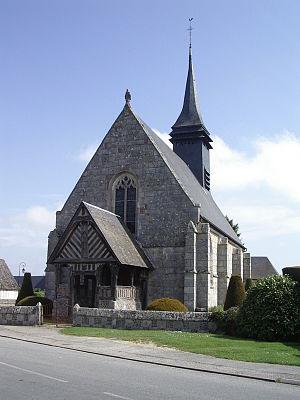
Porche et pignon de l'église de Jonquerets-de-Livet, Eure, Normandie, France.
Jonquerets-de-Livet est une ancienne commune française, située dans le département de l'Eure en région Normandie, devenue le 1ᵉʳ janvier 2016 une commune déléguée au sein de la commune nouvelle de Mesnil-en-Ouche.